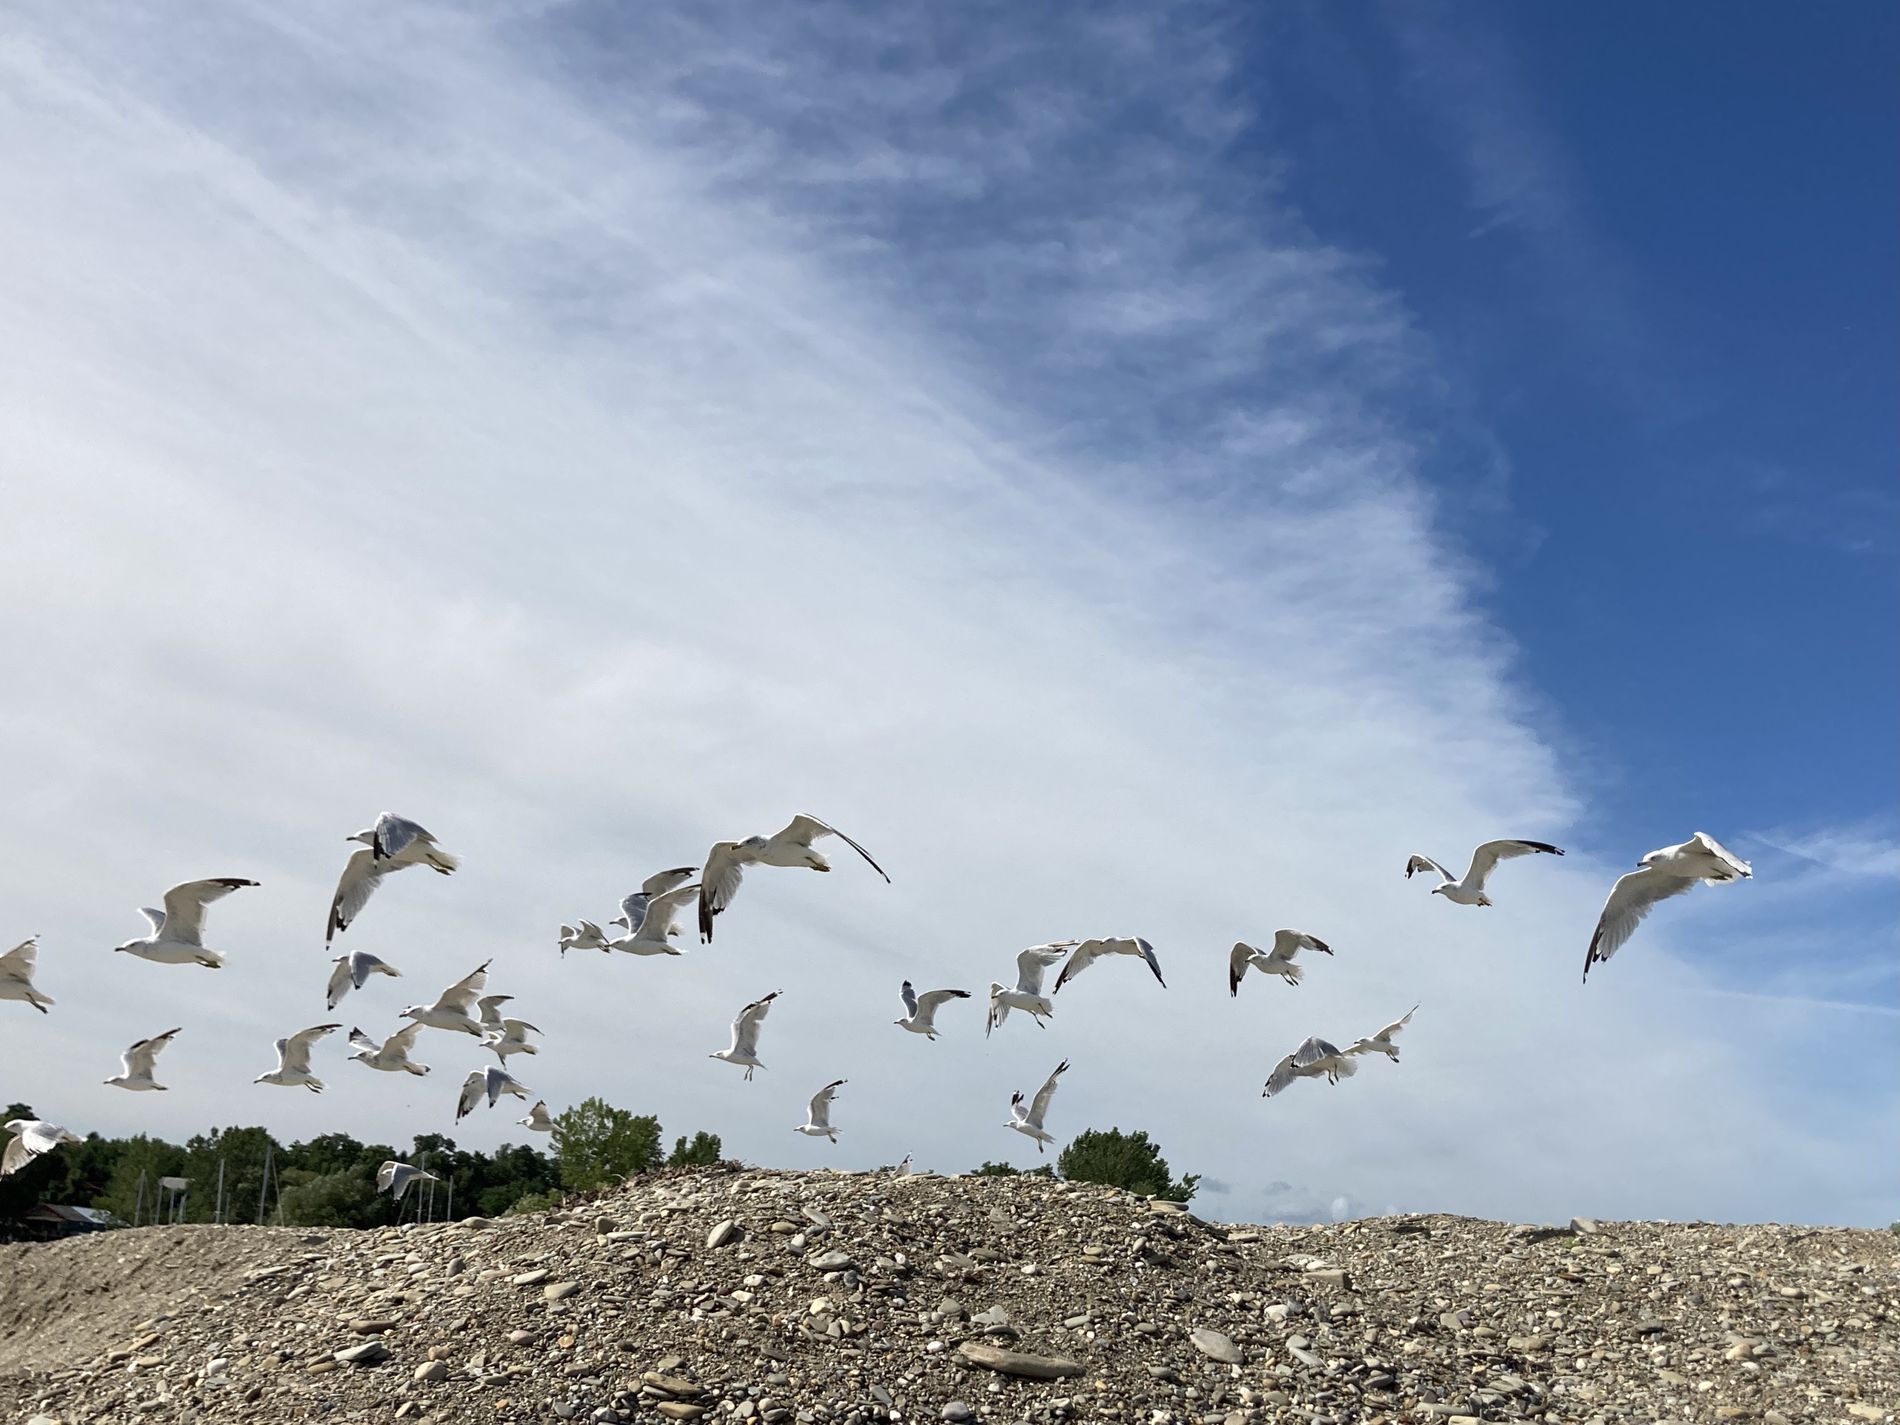
Flying Seagulls
A group of white seagulls are flying with cloudy blue sky in the background. The ground is made up of a rocky coastline along with green trees.
Taken from a low angle, this scene features seagulls captured mid flight in the bright daylight. There is a mixture of natural colors in the background from the blue sky to the white clouds and the greenery landscape.  The rocky ground adds a rough texture to the scene. The general atmosphere is serene nature and freedom.
Labels: Animal, Bird, Flying, Nature, Outdoors, Sky, Rock, Landscape, Flock, Scenery, Cloud, Seagull, Waterfowl, Grass, Plant, Soil, Vegetation, Beak, Beach, Coast, Sea, Shoreline, Water, Land, Kite Bird, Tree, Horizon, Seagulls
Camera: Apple iPhone SE (2nd generation)
Lens: iPhone SE (2nd generation) back camera 3.99mm f/1.8
Aperture: F1.8
Exposure: 1/3436 sec
ISO: 20
Focal length: 3.99